Jeon Do-yeon

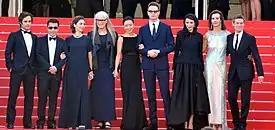
Jeon (fifth from the left) with the main competition jury members at the 2014 Cannes Film Festival.

In 2014, she was announced as one of the nine panel members of the main competition jury at the 67th Cannes Film Festival, making her the first Korean actor or actress to receive the honor and the second Korean after director Lee Chang-dong in 2009.